Feiko Bouman

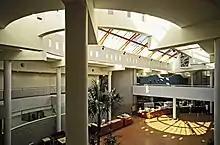
Penrith Civic Centre and Library

Penrith is the centre of a fast-growing area, west of Sydney, rapidly becoming a place of regional significance. Council operated from 4 separate buildings and there was an obvious need to centralise its activities. The completed complex has a strong presence, intended to express developing confidence. Elizabeth Farrelly, in the Sydney Morning Herald, wrote ... "people who work in the Civic Centre lyricise over the sense of endless discovery it brings, and the bytes of surprise visual joy.". She also poses the interesting question ..."Can a building, especially a public building, be liked-loved even-by all inhabitants and not be good architecture?"